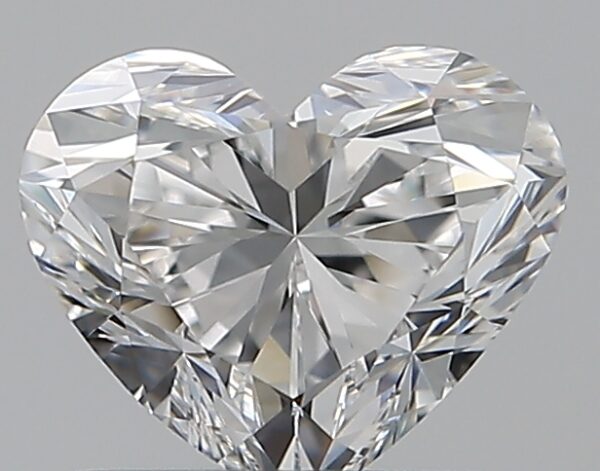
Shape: heart
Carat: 0.72
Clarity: VVS2
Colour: F
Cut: EX
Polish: EX
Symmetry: EX
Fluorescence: N
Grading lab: GIA
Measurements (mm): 5.28 x 6.23 x 3.78